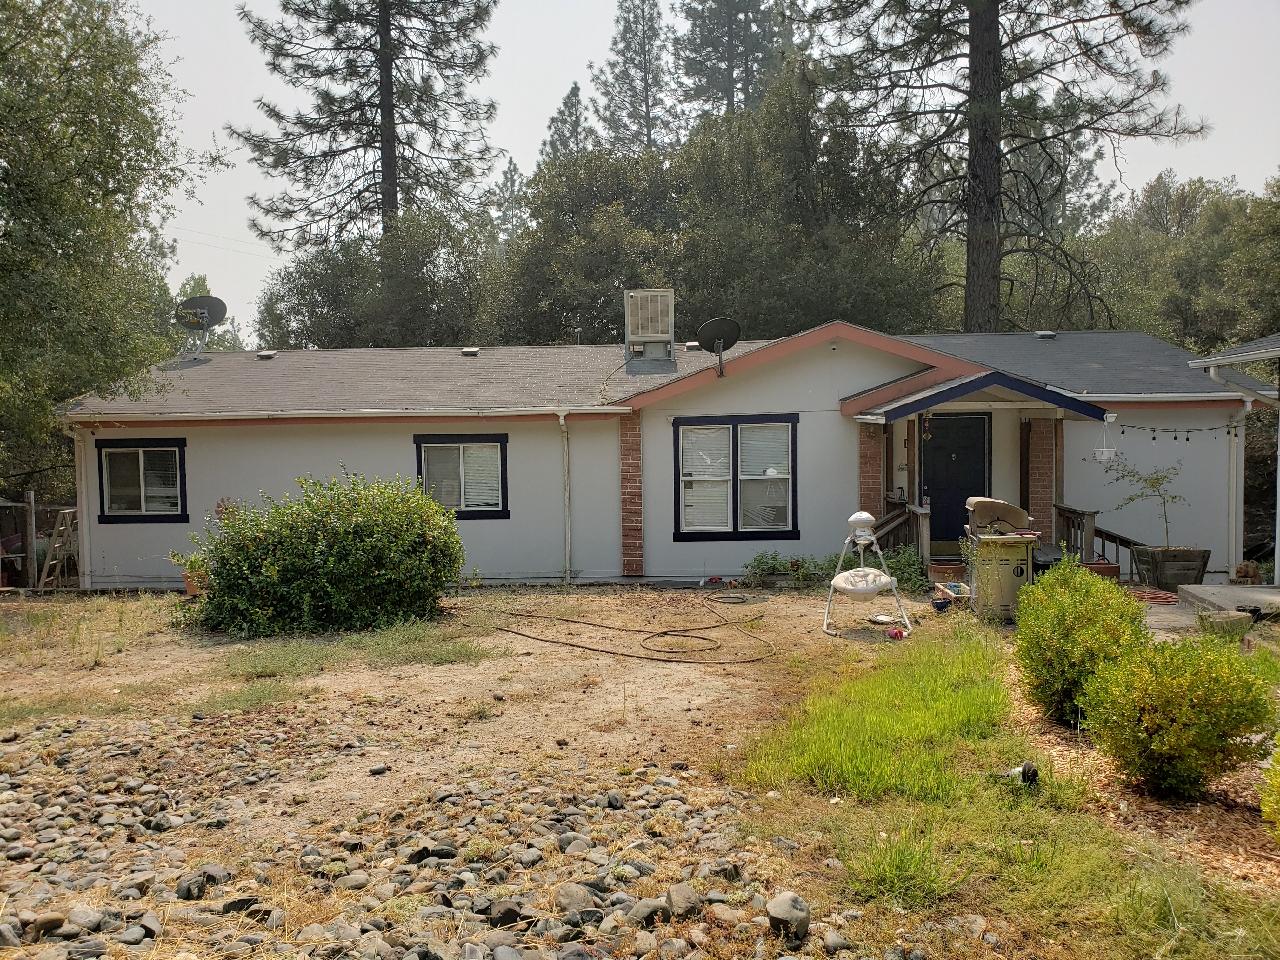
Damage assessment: no_damage